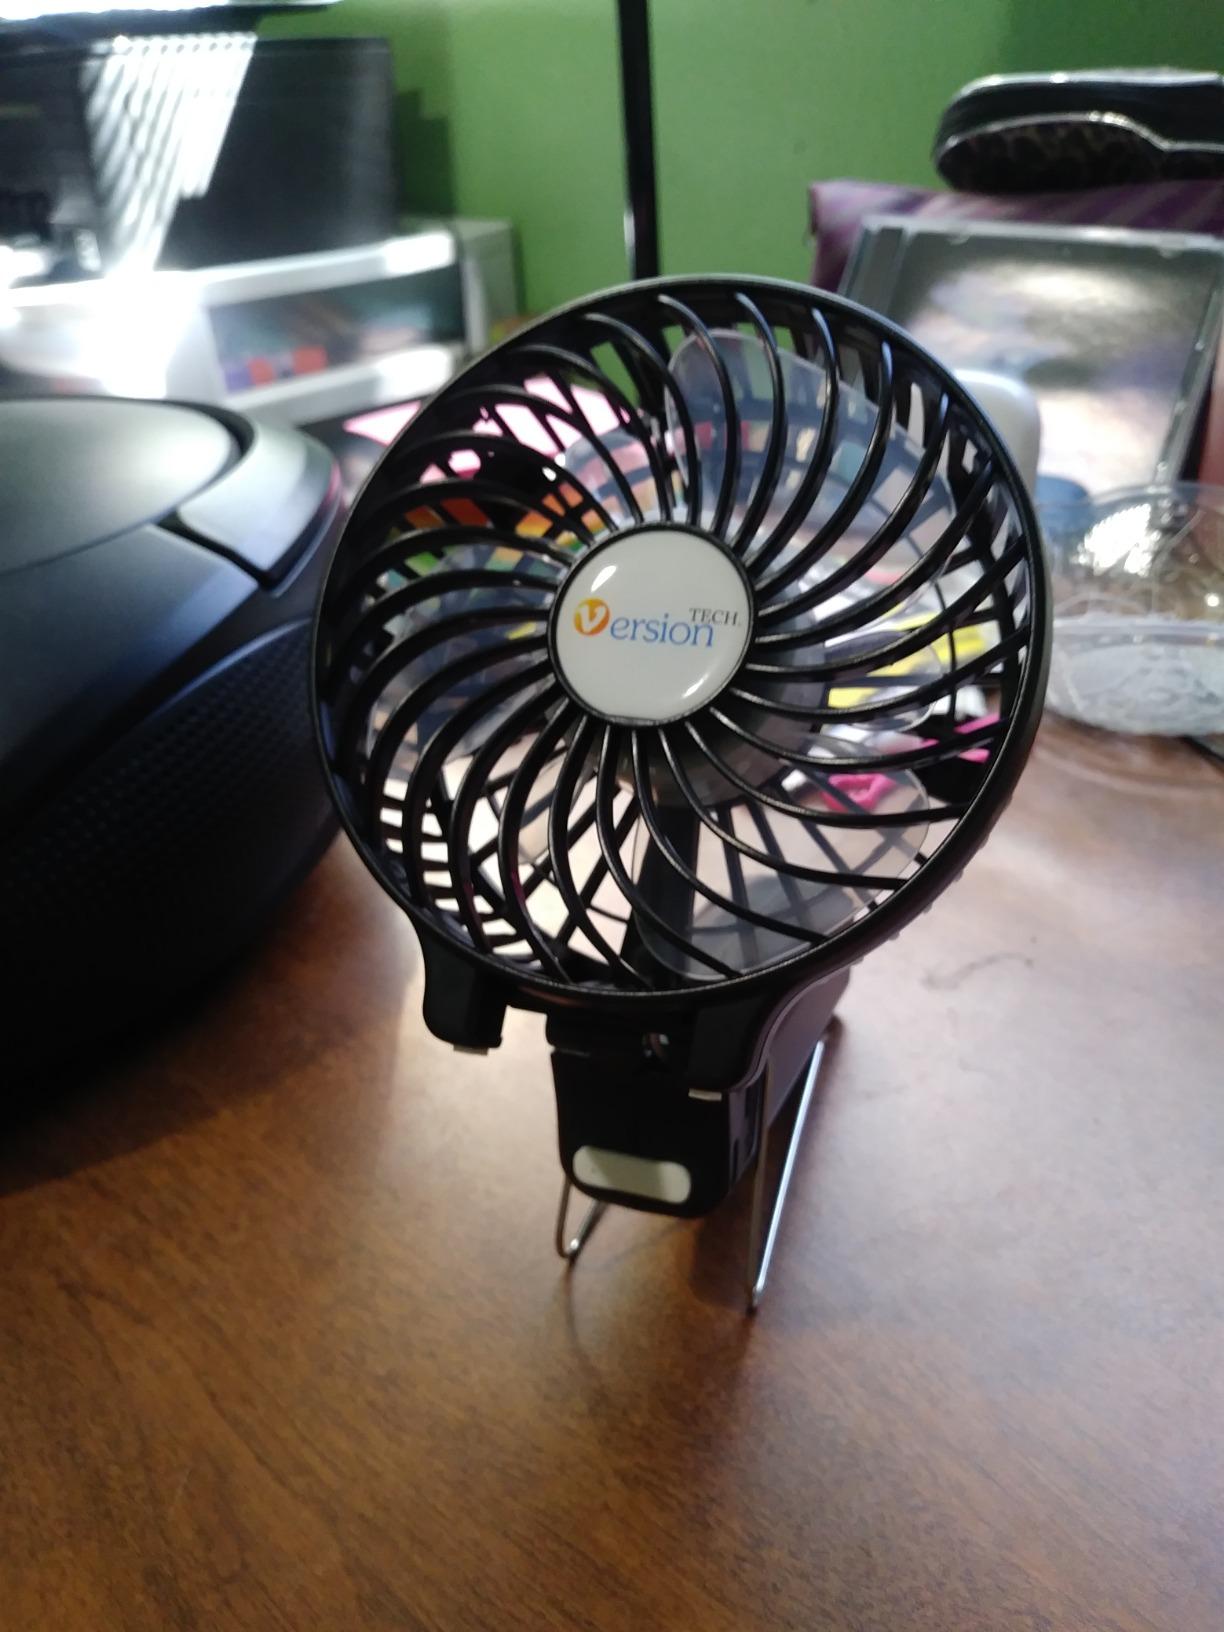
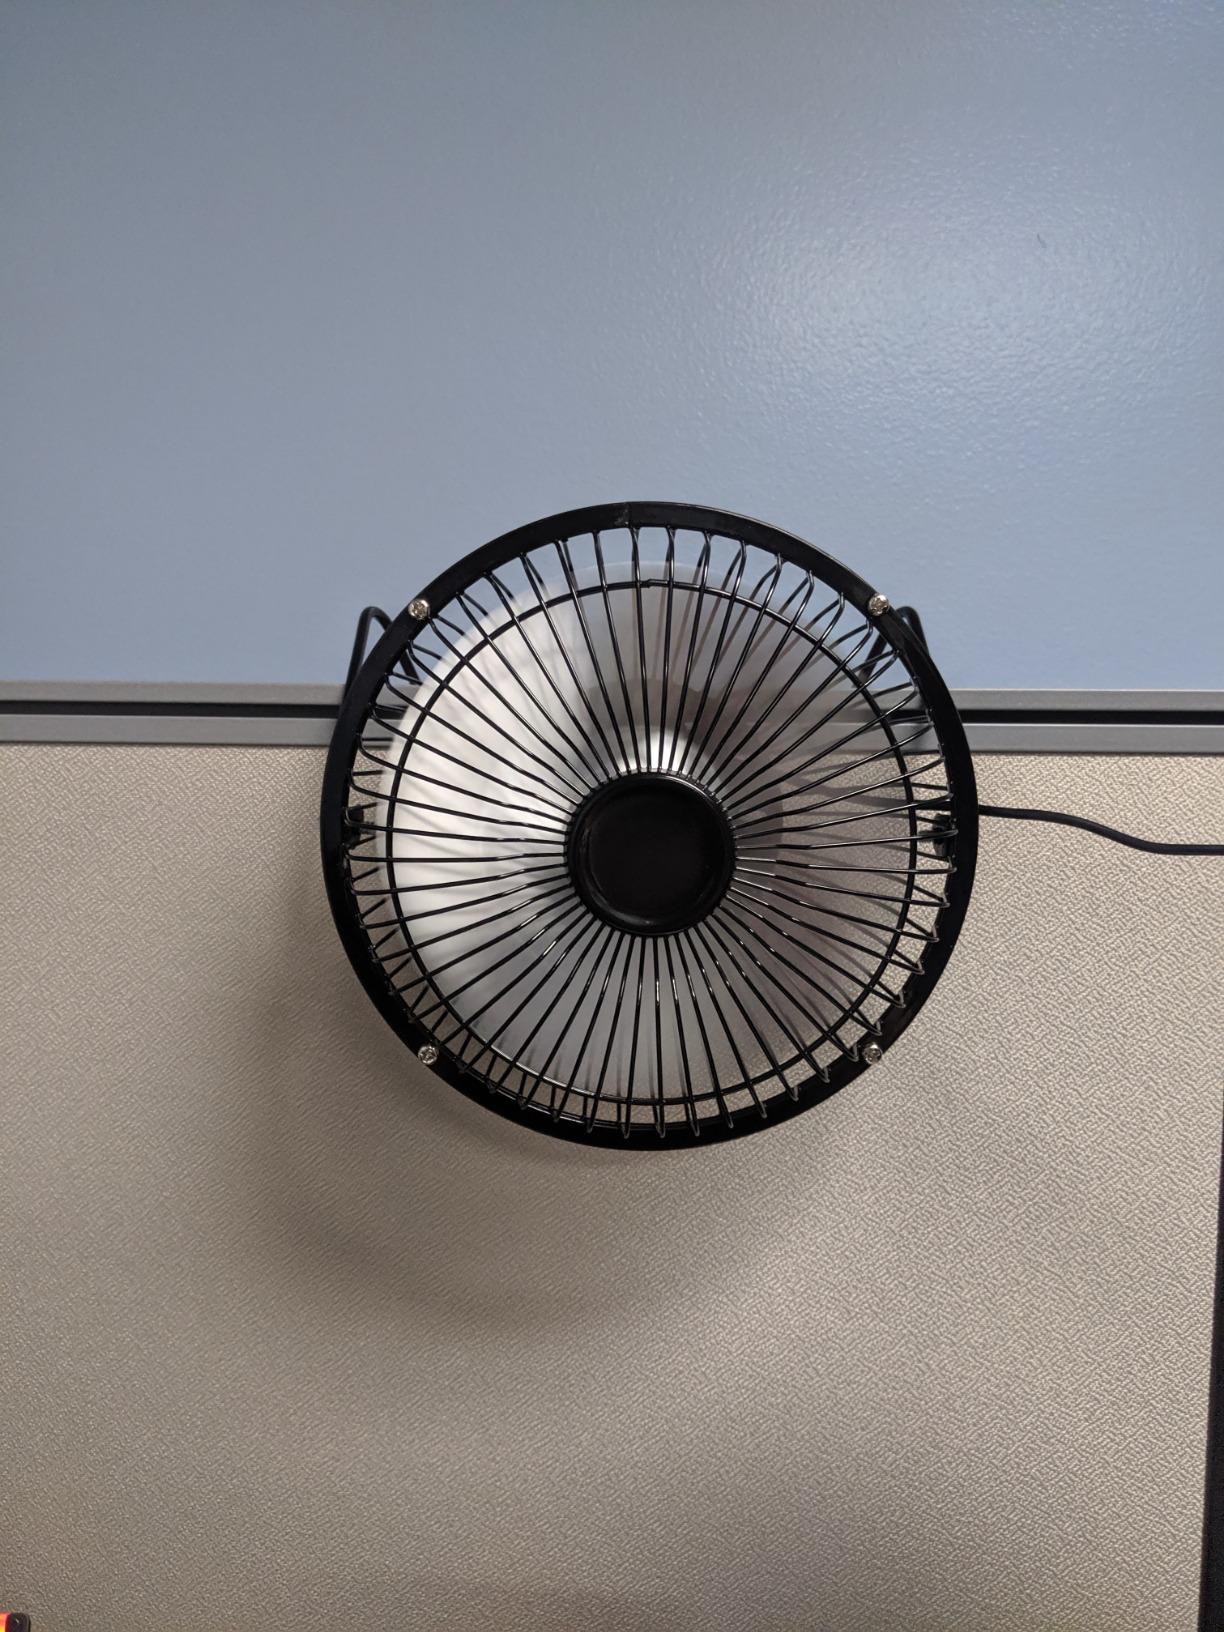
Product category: fan
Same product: no